Kensington (band)

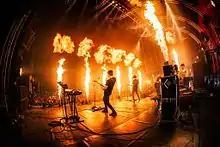

The band's third album "Rivals" was released on 8 August 2014. It became their first number-one album on the Dutch Albums Chart and was preceded by the singles "Streets" and "All for Nothing". The band played their largest concert to date at the Heineken Music Hall in Amsterdam on 20 February 2015, which sold out tickets within ten days. Before that show happened, Kensington announced a concert at the 17,000-capacity Ziggo Dome in Amsterdam on 26 November 2015. It sold out in 11 hours, so the band added a second show for 25 November, which also sold out. In February 2015, the album's third single "War" became Kensington's first top ten hit on the Dutch Top 40; it peaked at No. 7. "Rivals" was certified Platinum in the Netherlands in March 2013 for selling over 40,000 copies, the band's first certified record.